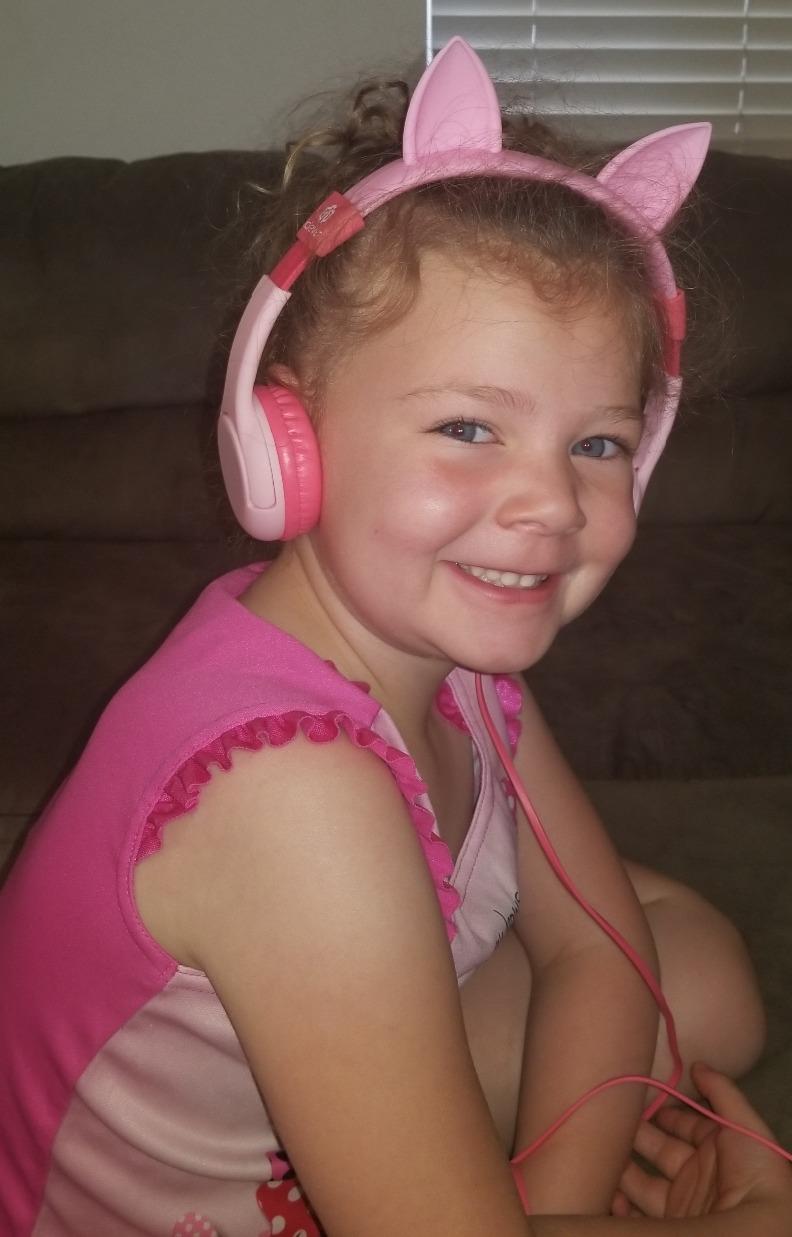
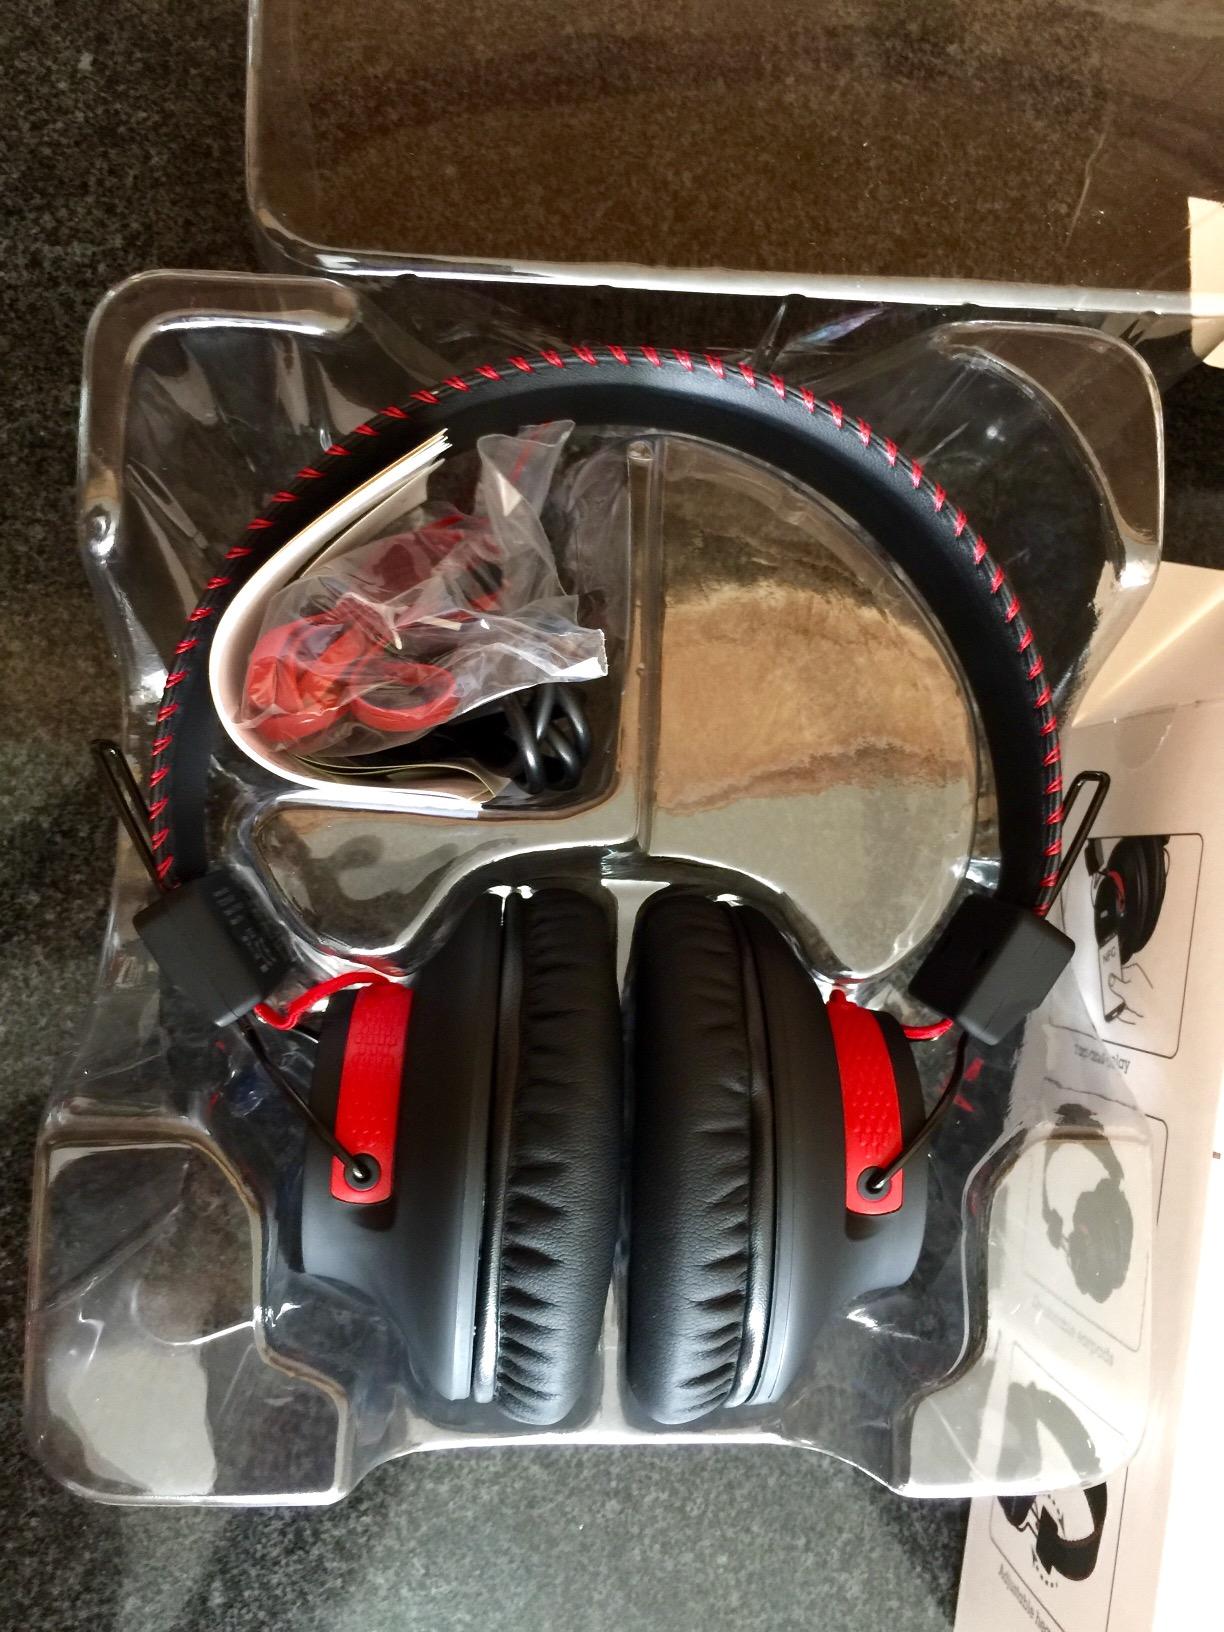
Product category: headphones
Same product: no